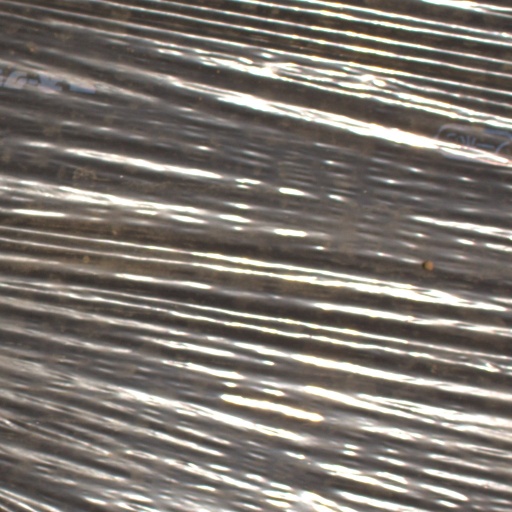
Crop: Jerusalem artichoke